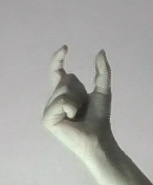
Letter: nun